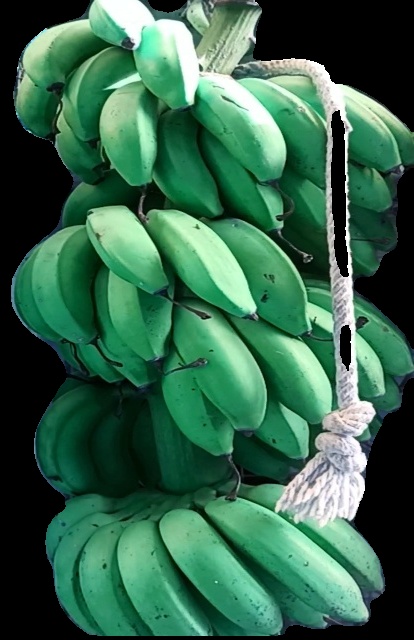
Variety: rasbale
Grade: grade2